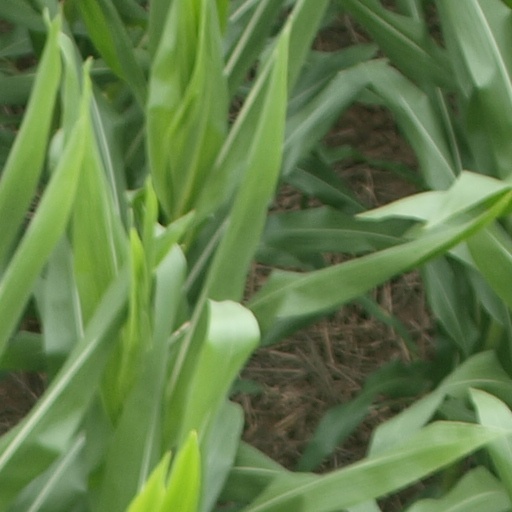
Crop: maize; corn